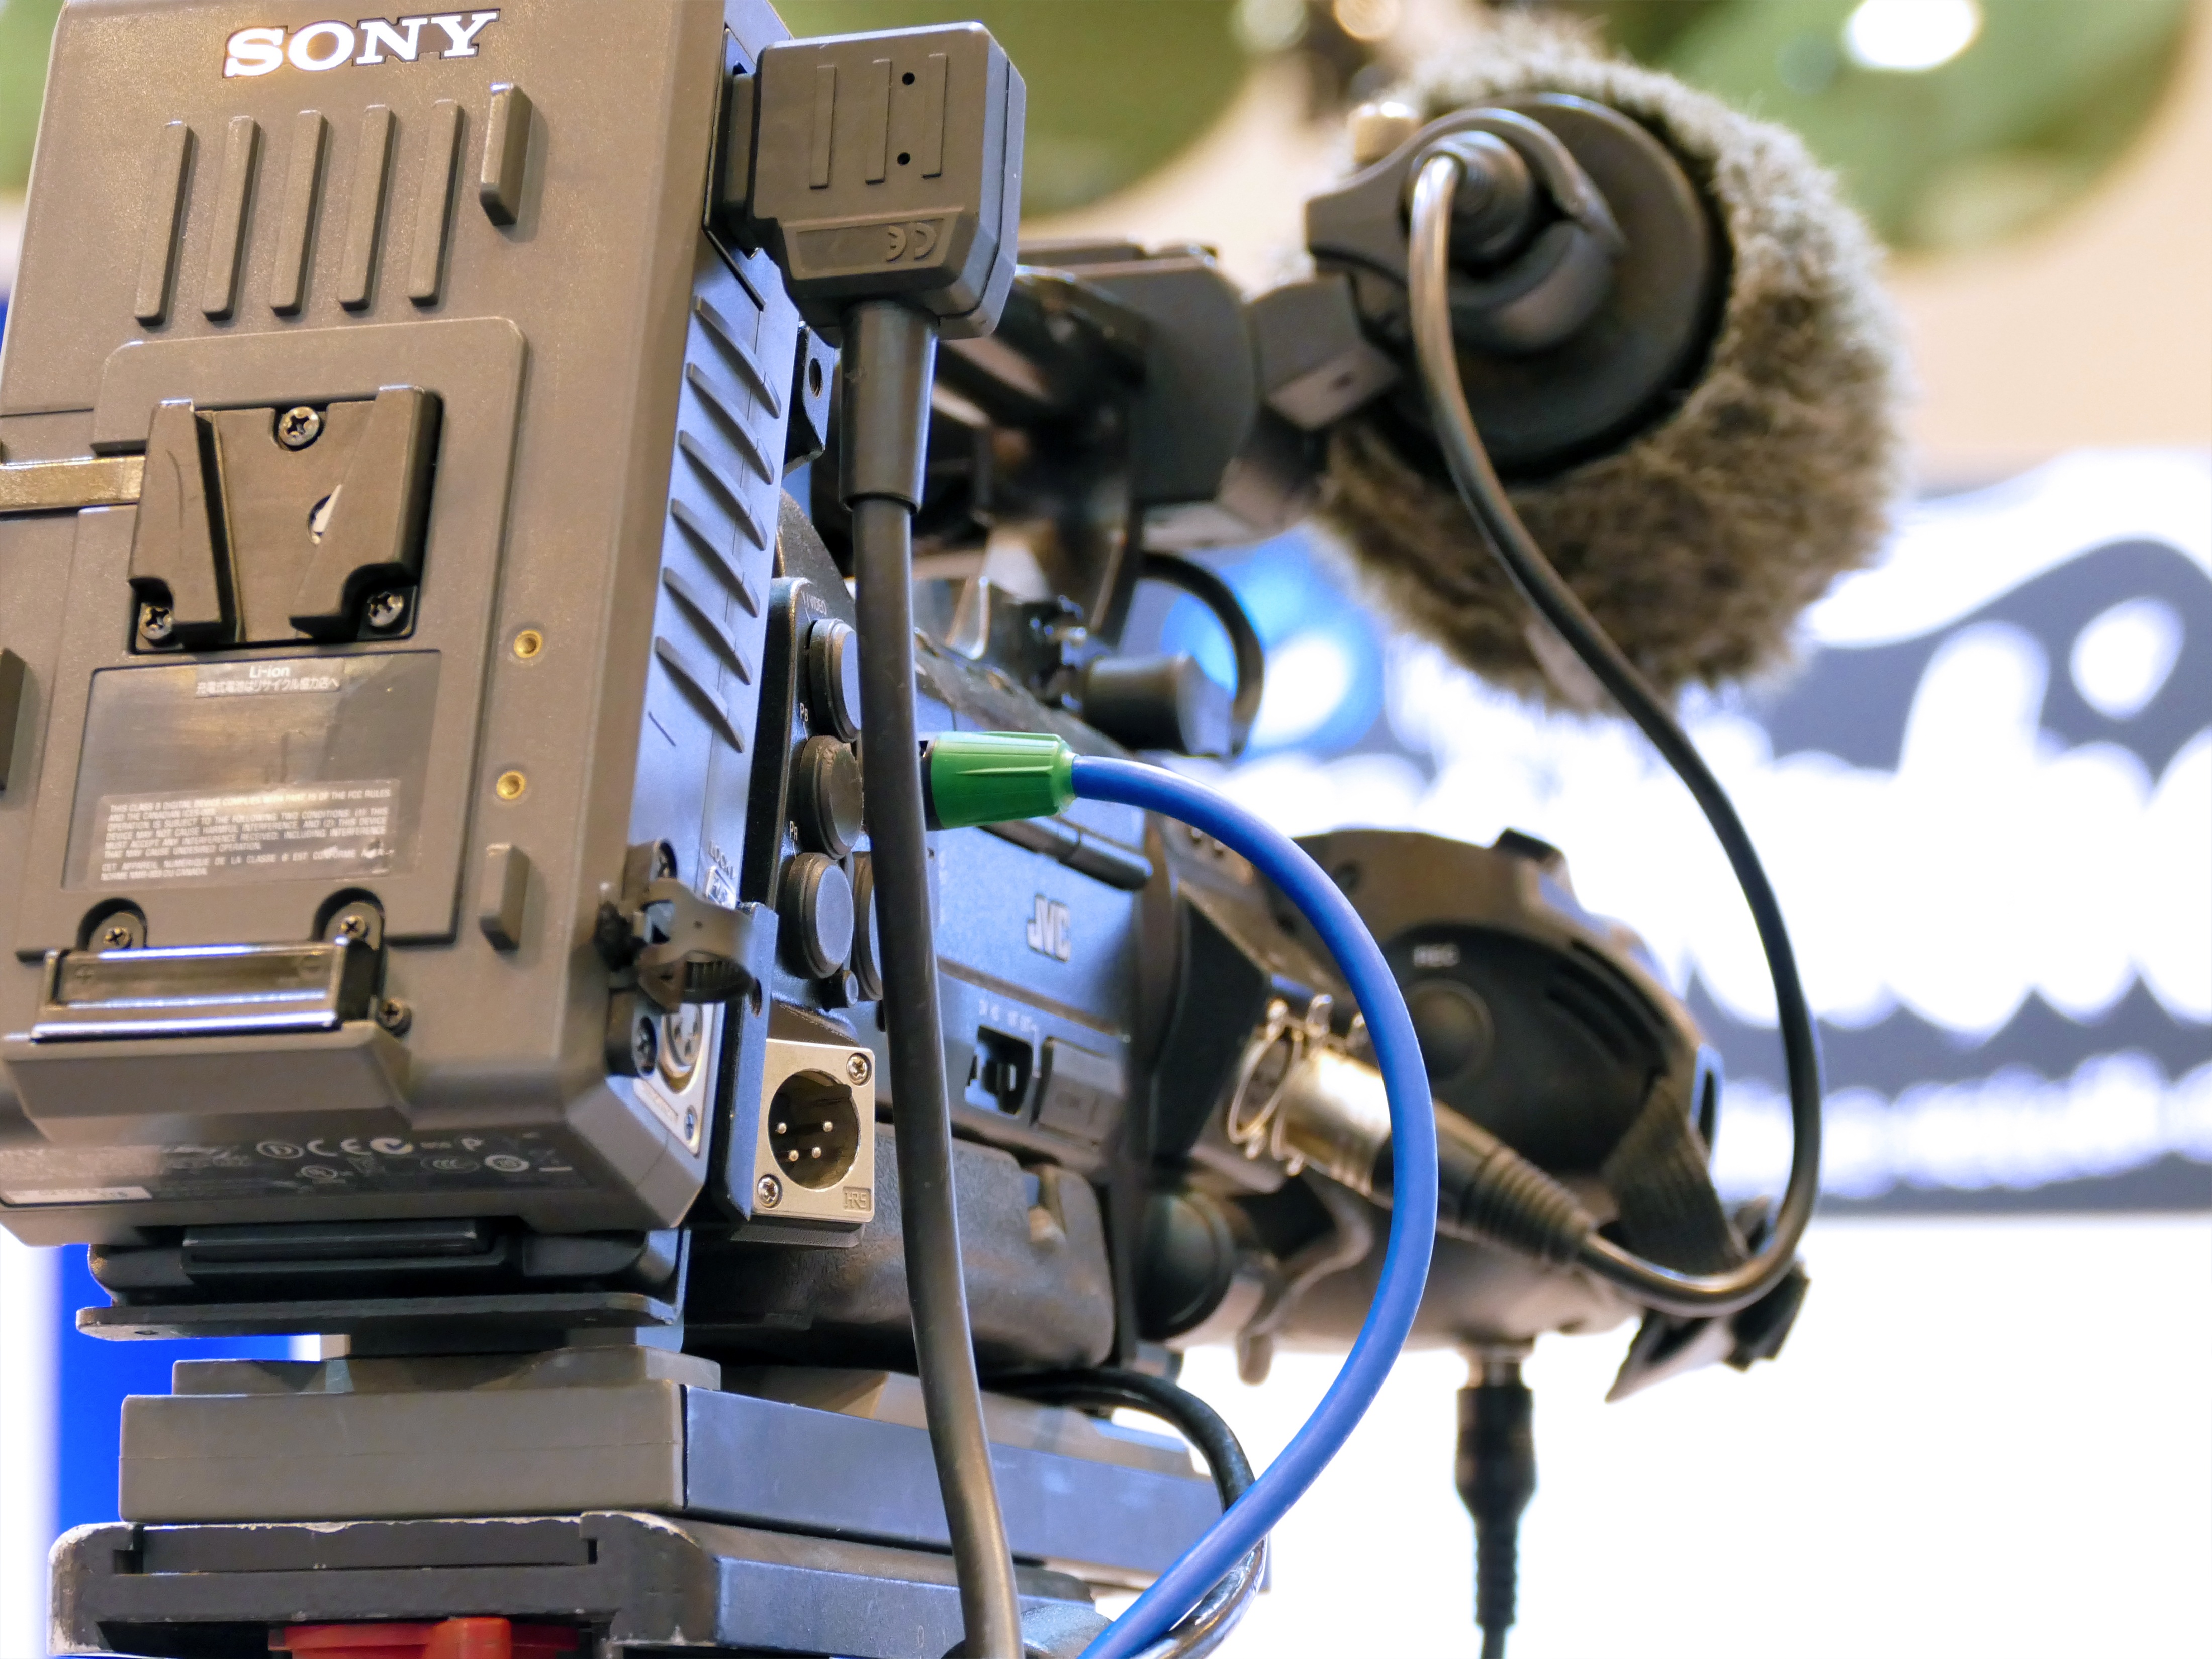
technology, camera, film, live, machine, tv, broadcast, product, video, recording, filming, media, watch tv, cinematographer, tv camera